Chapeiry

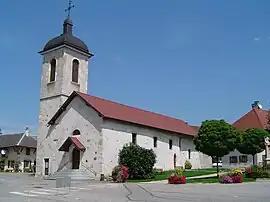
The church in Chapeiry

Chapeiry (before 1984: "Chapery") is a commune in the Haute-Savoie department in the Auvergne-Rhône-Alpes region in south-eastern France.